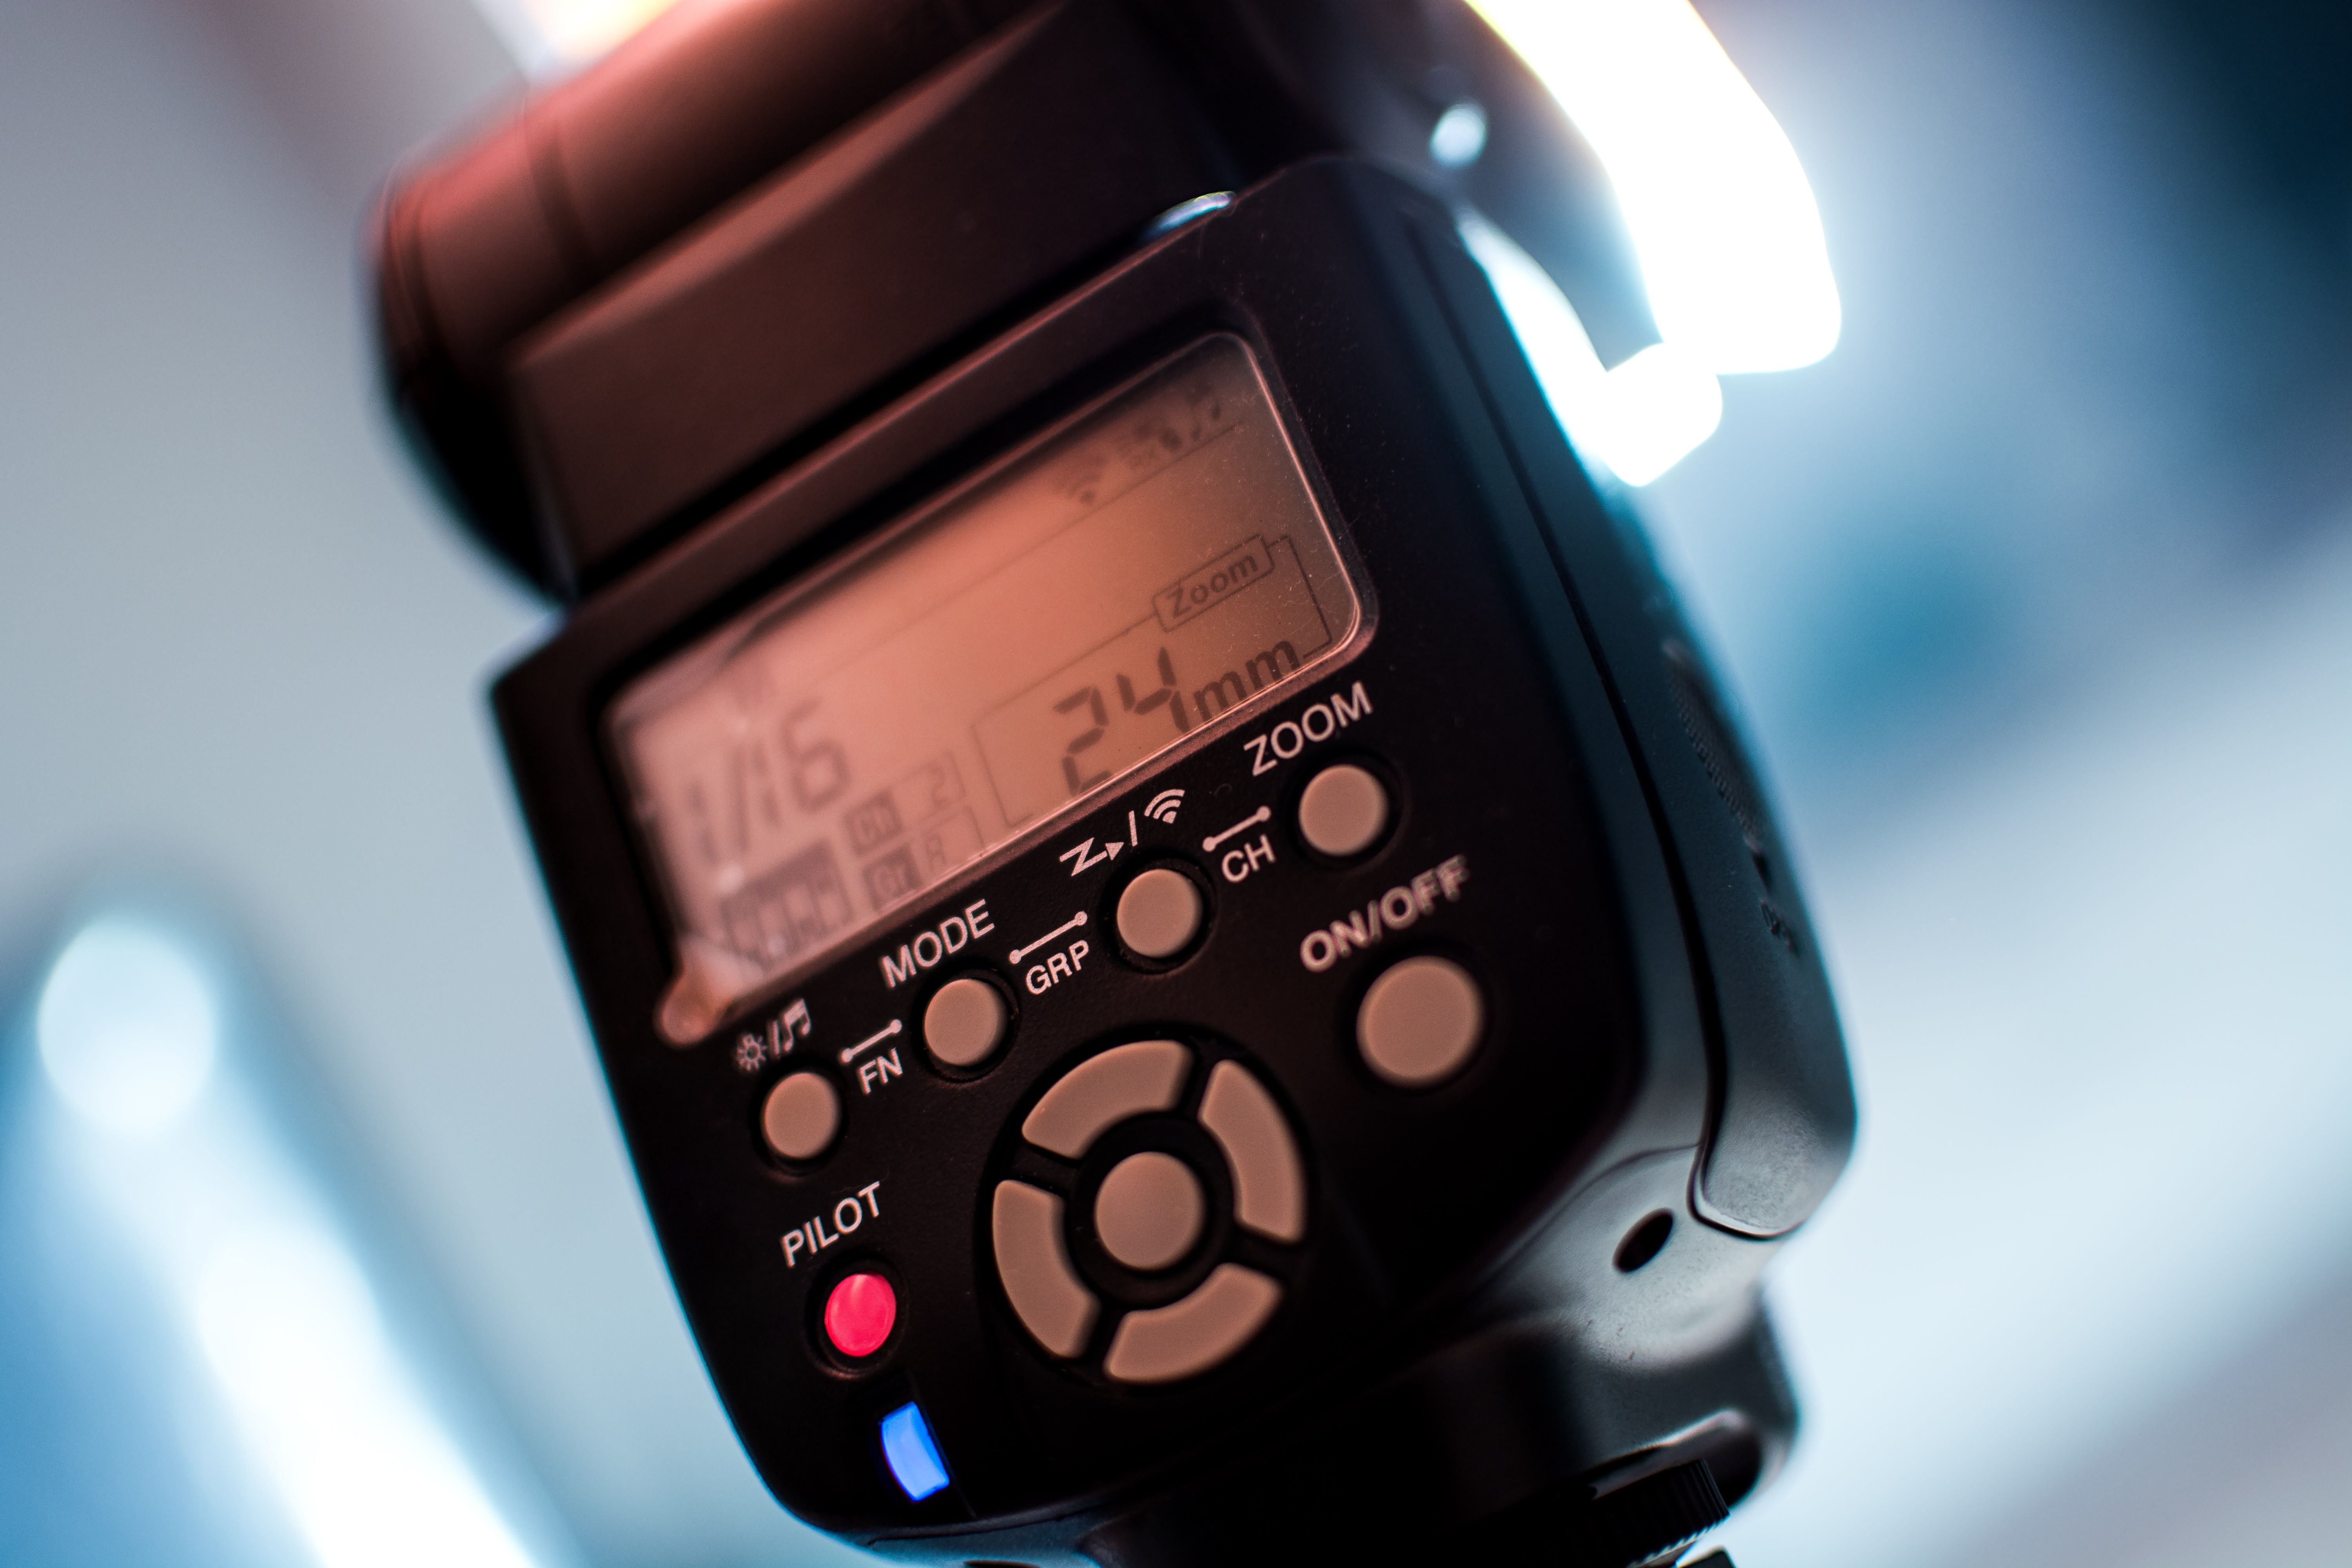
watch, hand, camera, photography, blue, product, flash, photograph, yongnuo, camera accessory